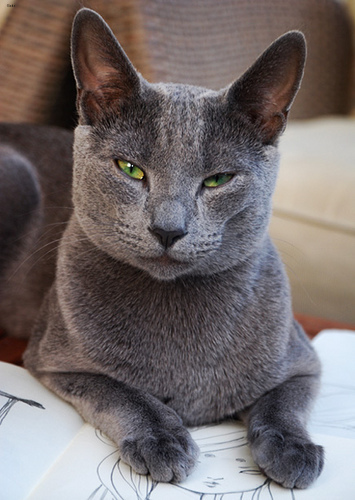
Animal: cat
Breed: Russian Blue